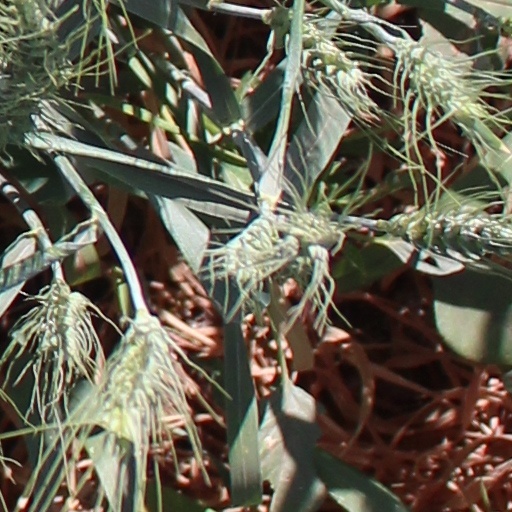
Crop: wheat